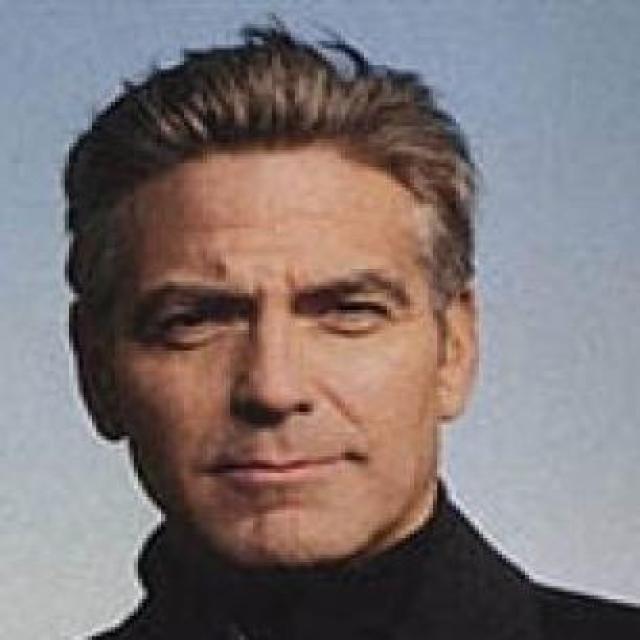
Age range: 45-64